Walker Whiting Vick

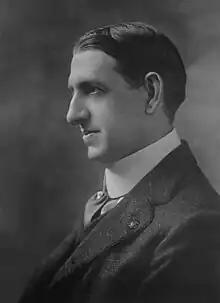
Walker Whiting Vick circa 1913

Walker Whiting Vick (August 16, 1878 - May 12, 1926) was an aide to Woodrow Wilson in 1912, an officer of the Democratic National Committee, Receiver General of Customs in the Dominican Republic while it was a US protectorate and a resident of Rutherford, New Jersey.